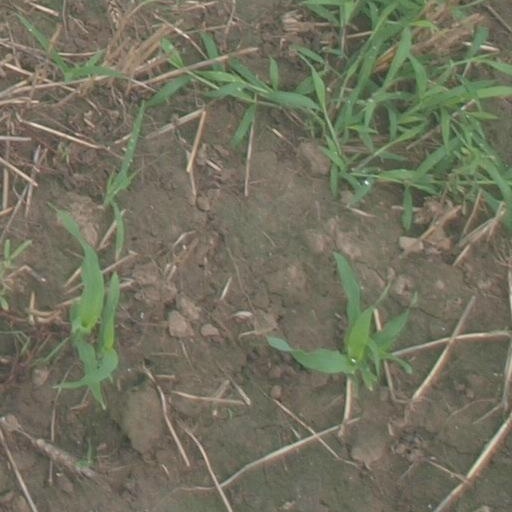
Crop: maize; corn